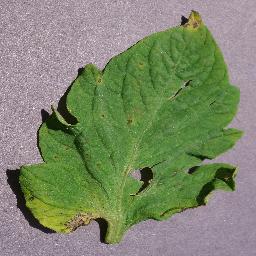
Label: Tomato___Septoria_leaf_spot